Émile Reutlinger

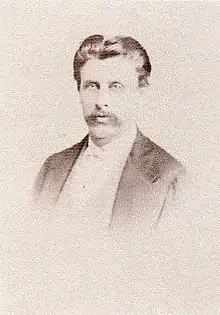
Reutlinger. c. 1860

Émile Reutlinger (born Emil August Reutlinger, August 27, 1825 – August 9, 1907) was a German-born French photographer. He was the younger brother of and the father of Léopold-Émile Reutlinger.